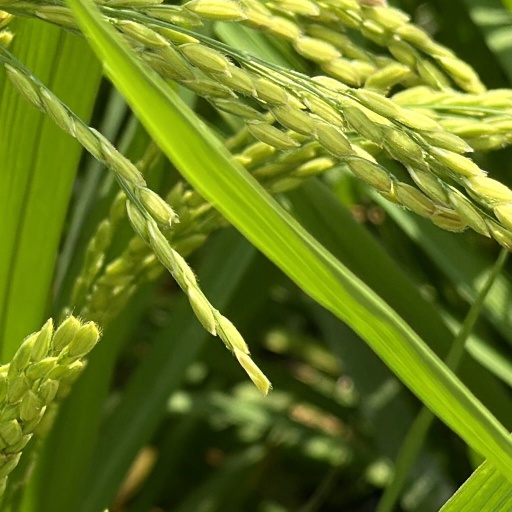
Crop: rice